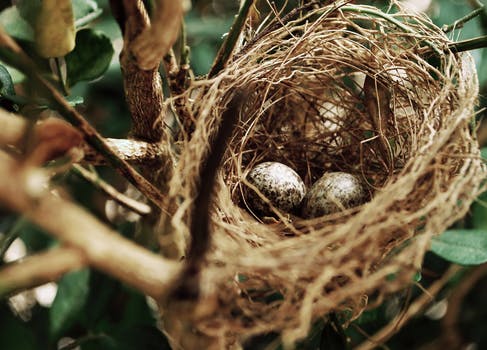
Label: No Watermark